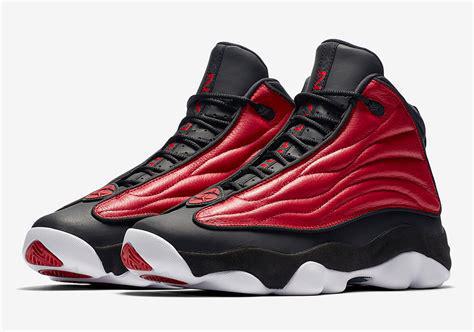
Brand: Jordan
Model: Pro Strong